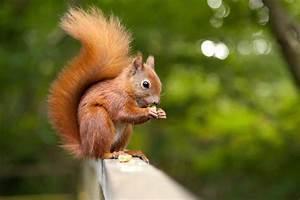
squirrel